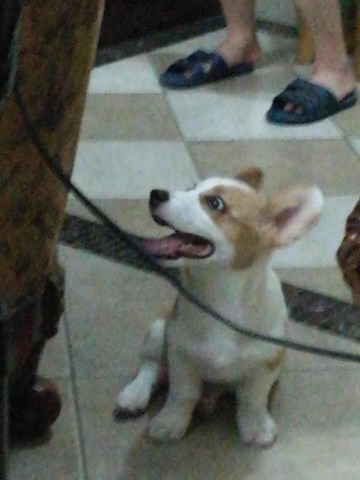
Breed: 2909-n000116-Cardigan